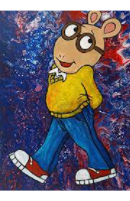
Portrait style: Cartoon Portrait